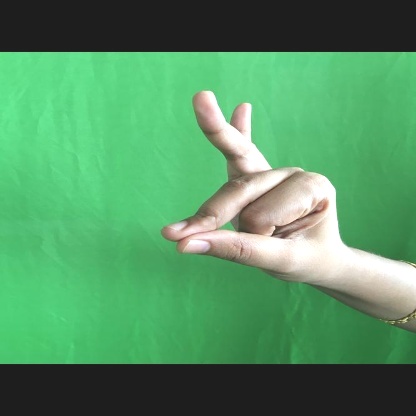
Mudra: Bramaram